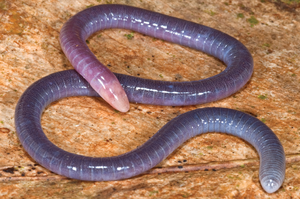
Microcaecilia dermatophaga est une espèce de gymnophiones de la famille des Siphonopidae.